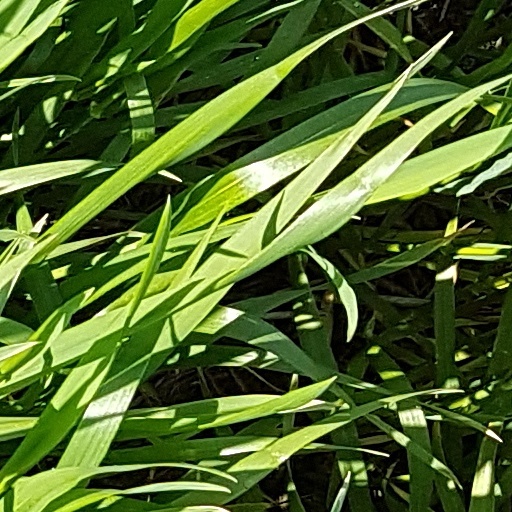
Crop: wheat